Romance of the Three Kingdoms

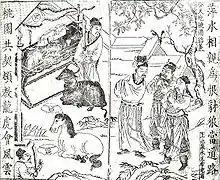
An illustration from a Ming dynasty printed edition of the novel from 1591, collection of the Peking University.

Liu Bei died in Baidicheng from illness a few months later. On his deathbed, Liu Bei granted Zhuge Liang permission to take the throne if his son and successor, Liu Shan, proved to be an inept ruler. Zhuge Liang firmly refused and swore to remain faithful to the trust Liu Bei had placed in him.